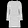
Label: Dress